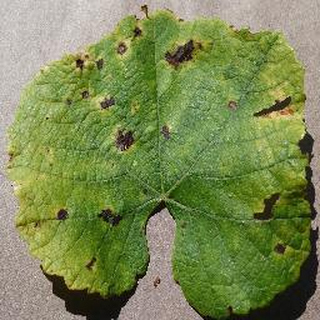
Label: grape_leaf_blight